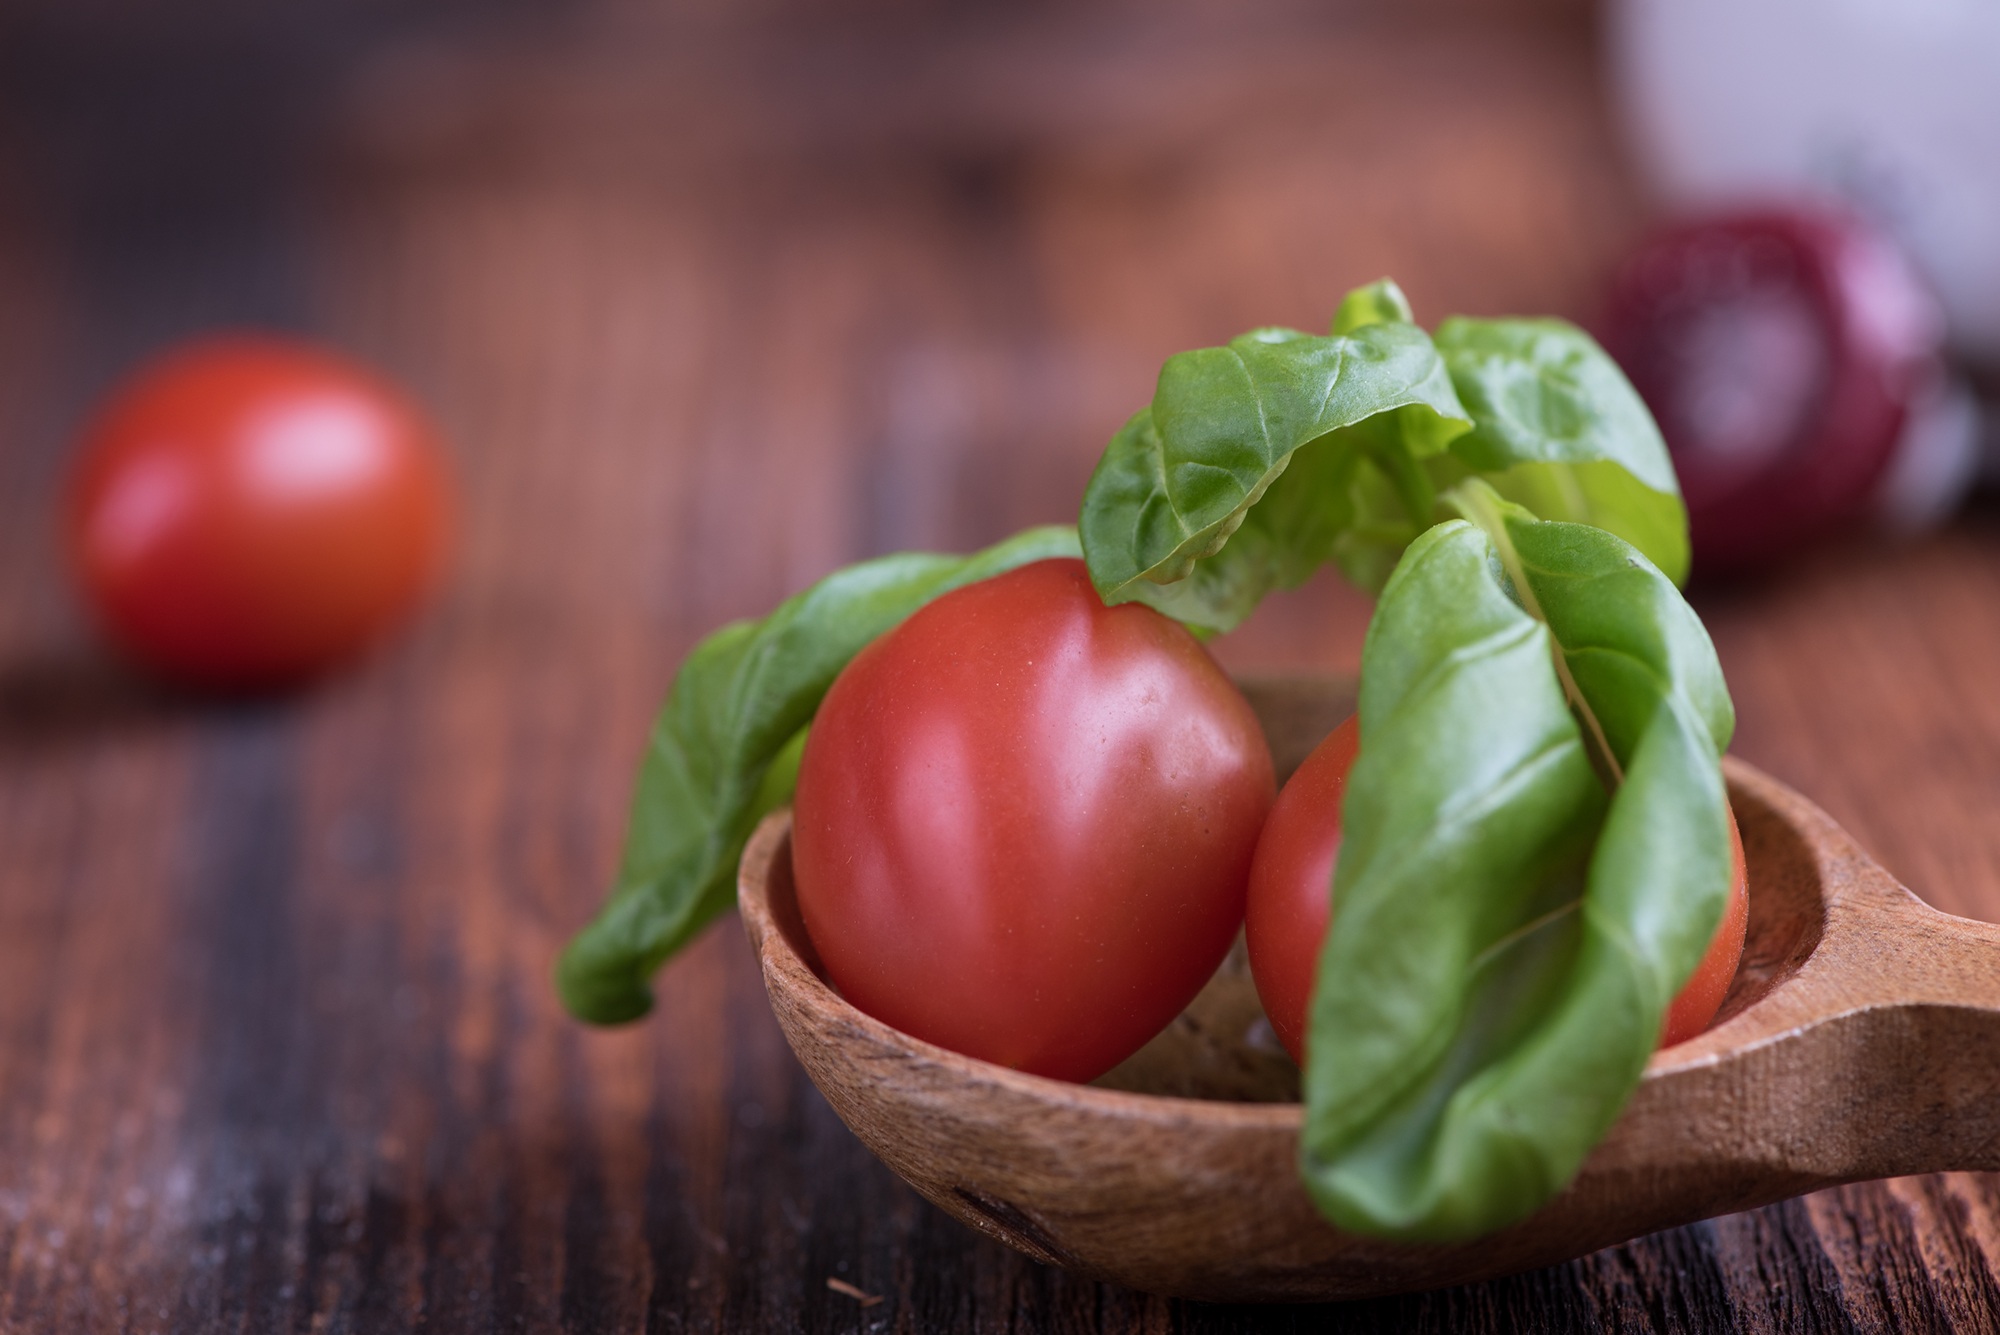
plant, fruit, food, green, spice, red, produce, vegetable, healthy, close, eat, delicious, basil, tomato, nutrition, tomatoes, food photography, frisch, herbs, natural product, flowering plant, healthy diet, small tomatoes, land plant, potato and tomato genus